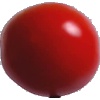
Label: Tomato 4